U2360° at the Rose Bowl

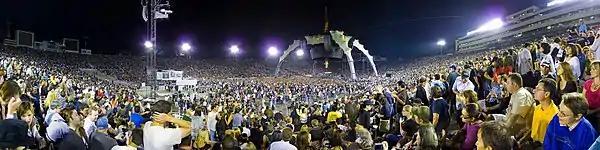
The show that was filmed for the video set an American record for largest concert attendance for a single headline act.

"U2360° at the Rose Bowl" was released on 3 June 2010 in the United States and 7 June in the United Kingdom. Four different formats were available, including standard DVD, deluxe DVD, a super deluxe box-set, and Blu-ray Disc. It is the first U2 concert available on Blu-ray. The DVD release was available in one- and two-disc formats, the latter which featured bonus features. Both releases featured the concert with a PCM stereo soundtrack, as well as DTS and Dolby Digital surround sound. The Blu-ray Disc release features the concert in 1080i with a DTS-HD Master Audio soundtrack, as well as PCM stereo.